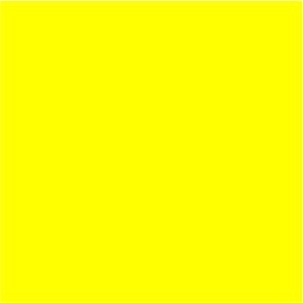
Letter - “D” Capital  Laser Cut Appliques (Size: with FUSIBLE - 3"H, Color: Yellow  , Font Style: Cooper Black)
Alphabet letters are proportionate. If you are ordering Capital and Lowercase Letters make certain to get the same size. i.e. let's use the word Happy , the Medium Size Capital letter " H " measures 3"H, but the lowercase letter " a " will only measure approx. 2.25"H and the " ppy " will measure 3" just like the "H". Therefore, you must purchase all the letters in the same size (small, medium, large,etc.; otherwise if you order 3"H Capital letters and 2"lowercase letters the " ppy " would be way out of proportion. Each letter is sold separately. NOTE: Heat'n'bond sewable backing is NOW available. It's now easier to choose your appliques with fusible backing. Simply choose the size "WITH fusible". OTHER COLORS, FONTS & SIZES AVAILABLE UPON REQUEST. The ideas are endless------ Can be machine or hand appliqued. Appliques are cut with a laser and are 100% accurate.
Brand: Appliques, Quilts and More
Category: Arts & Entertainment > Hobbies & Creative Arts > Arts & Crafts > Art & Crafting Materials > Embellishments & Trims > Appliques & Patches > Iron-On Appliques